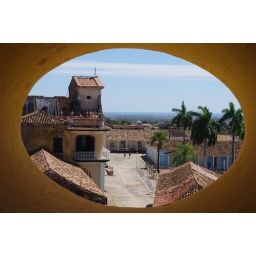
out of the window in a church tower in Trinidad.No editing